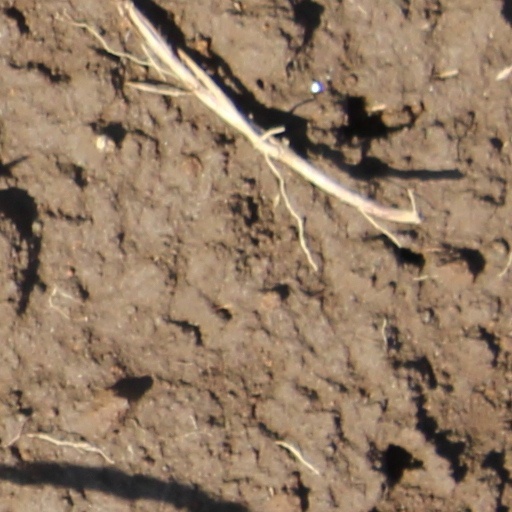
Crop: wheat